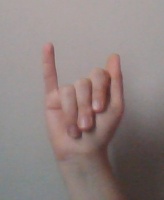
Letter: meem